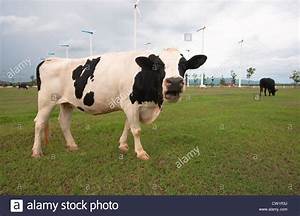
Label: cow